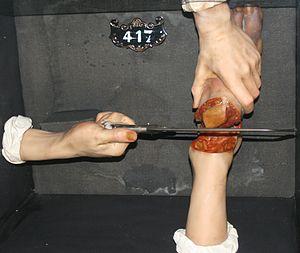
Cire anatomique représentant une amputation
Le musée de la médecine de Bruxelles est un musée scientifique belge consacré à l'histoire de la médecine, situé à Bruxelles.